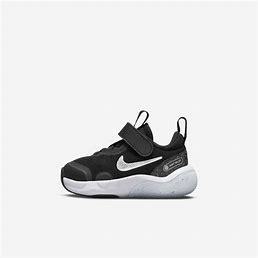
Brand: Nike
Model: Explor Next Nature